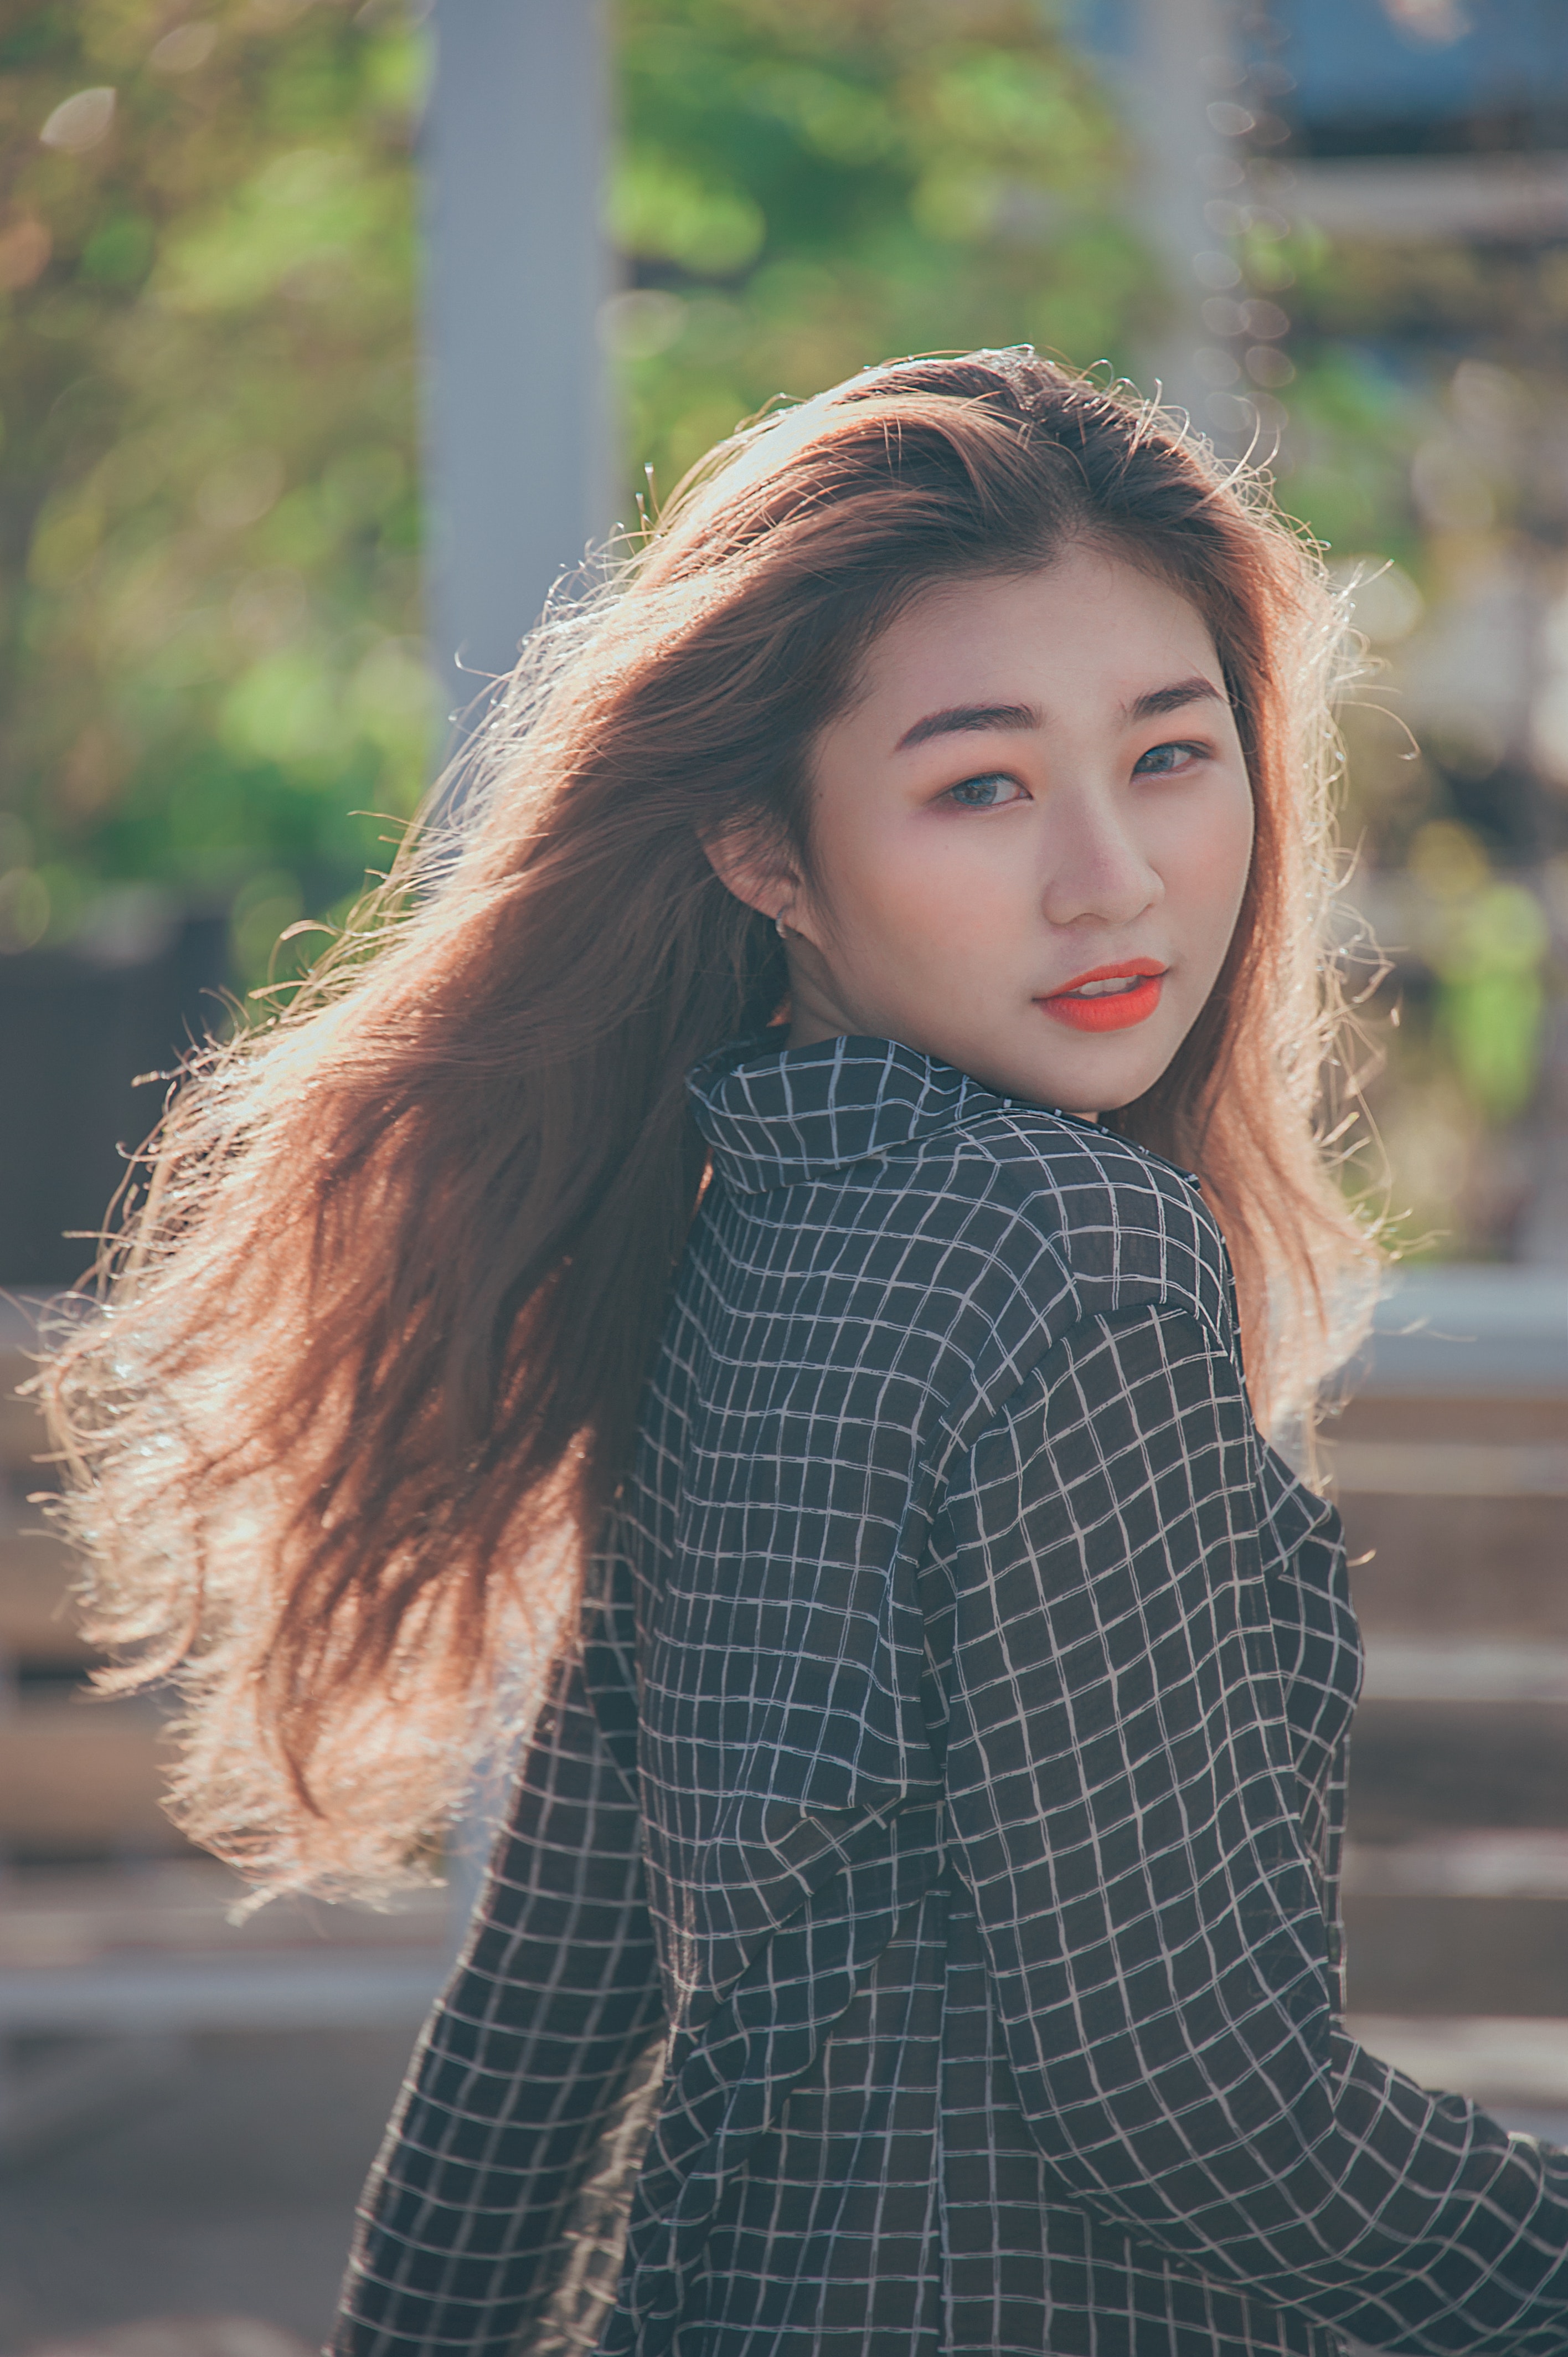
hair, face, People in nature, photograph, beauty, lip, red, head, skin, hairstyle, long hair, yellow, eye, fashion, photography, portrait photography, sunlight, brown hair, portrait, model, child model, smile, design, child, photo shoot, pattern, flash photography